Axel Bertram

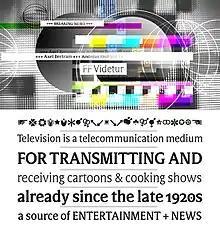
Bertram's "Videtur" font, launched in 1986, was designed for use on television screens.

According to at least one source, there was no field of design that exercised a greater fascination for Axel Bertram than typeface design. Prompted in part by the very restricted range of typefaces commonly applied by publishing houses in East Germany, he designed bespoke typefaces for "Sibylle* and , and also designed typefaces for typewriter machines. During the 1980s he designed "Videtur", a font specially designed for television screens, commissioned for use by East German television. He also designed the "Rabenau" font.